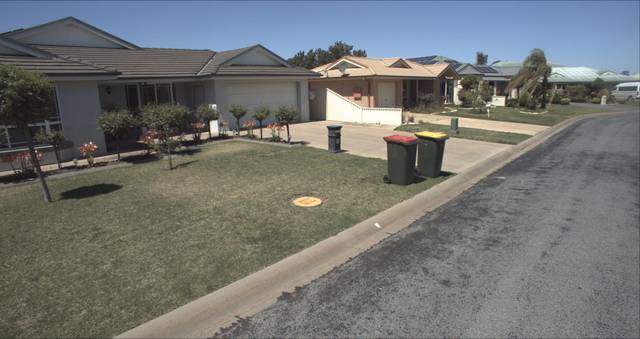
Region: Australia
Coordinates: -34.535, 146.407